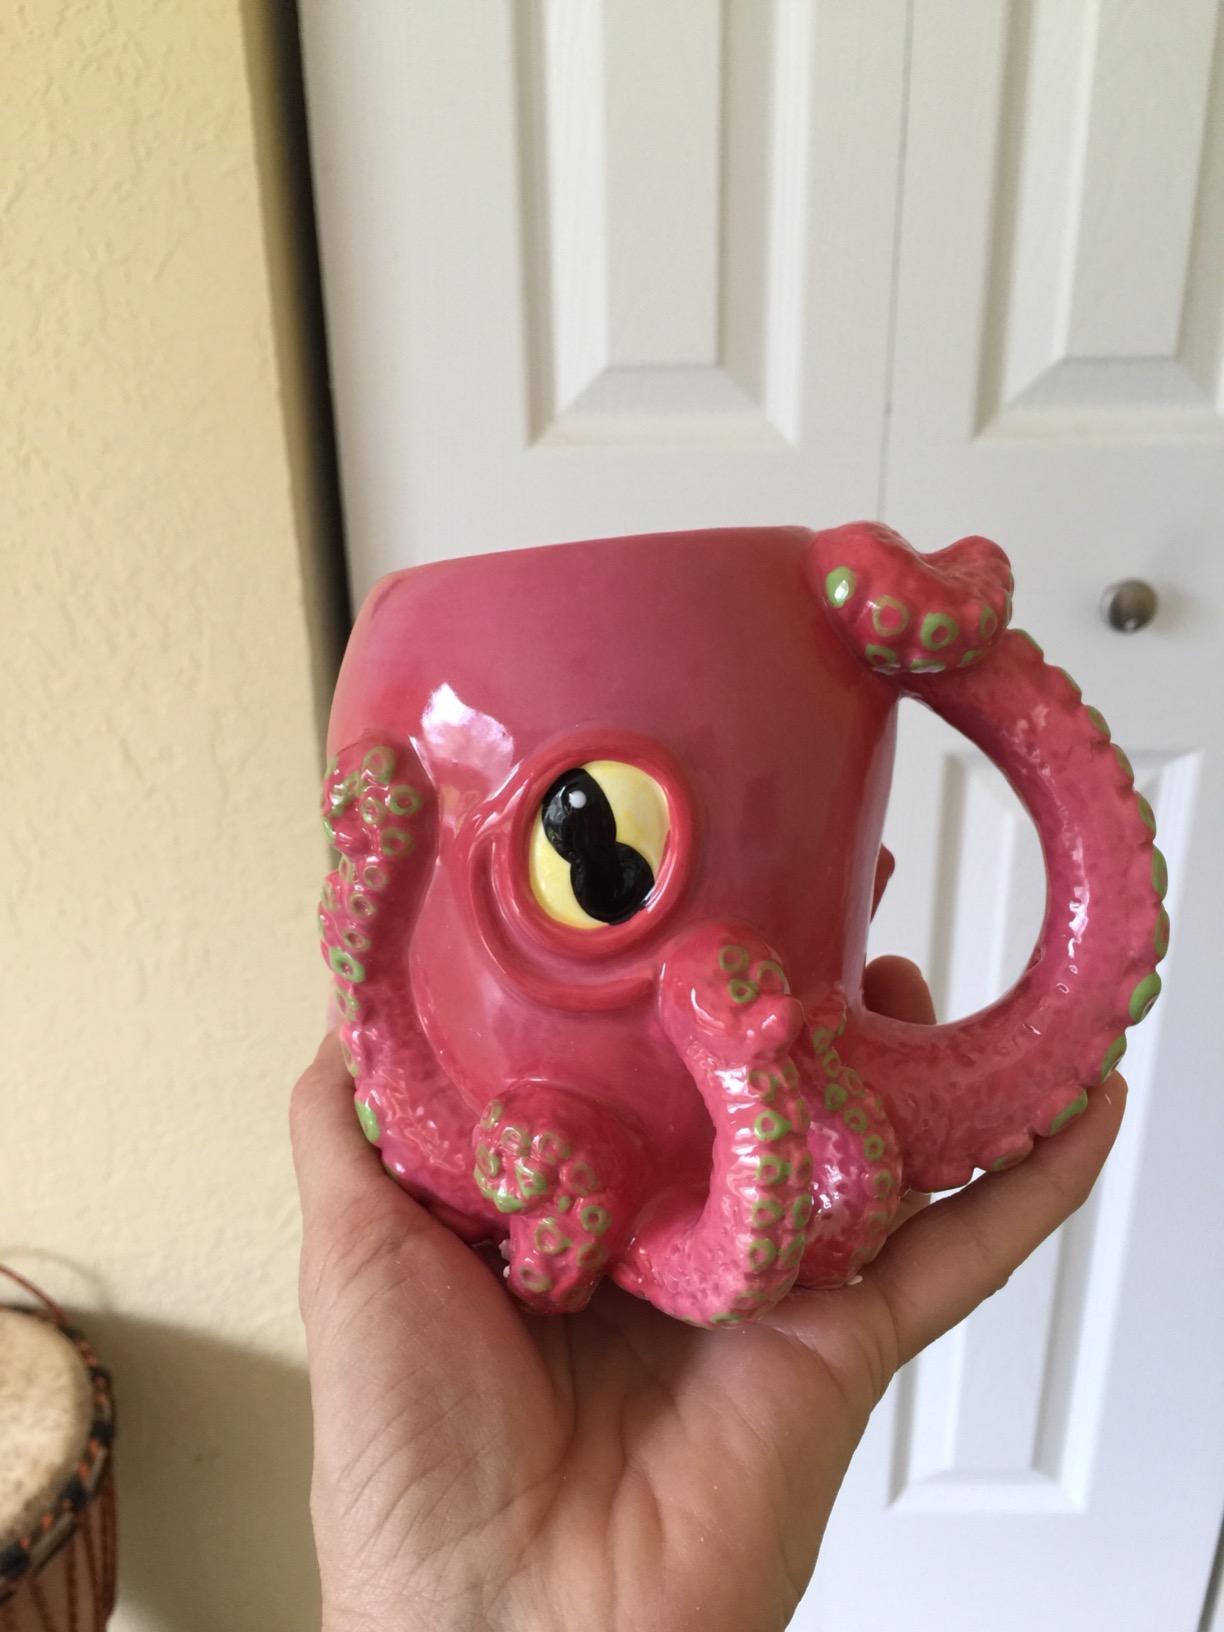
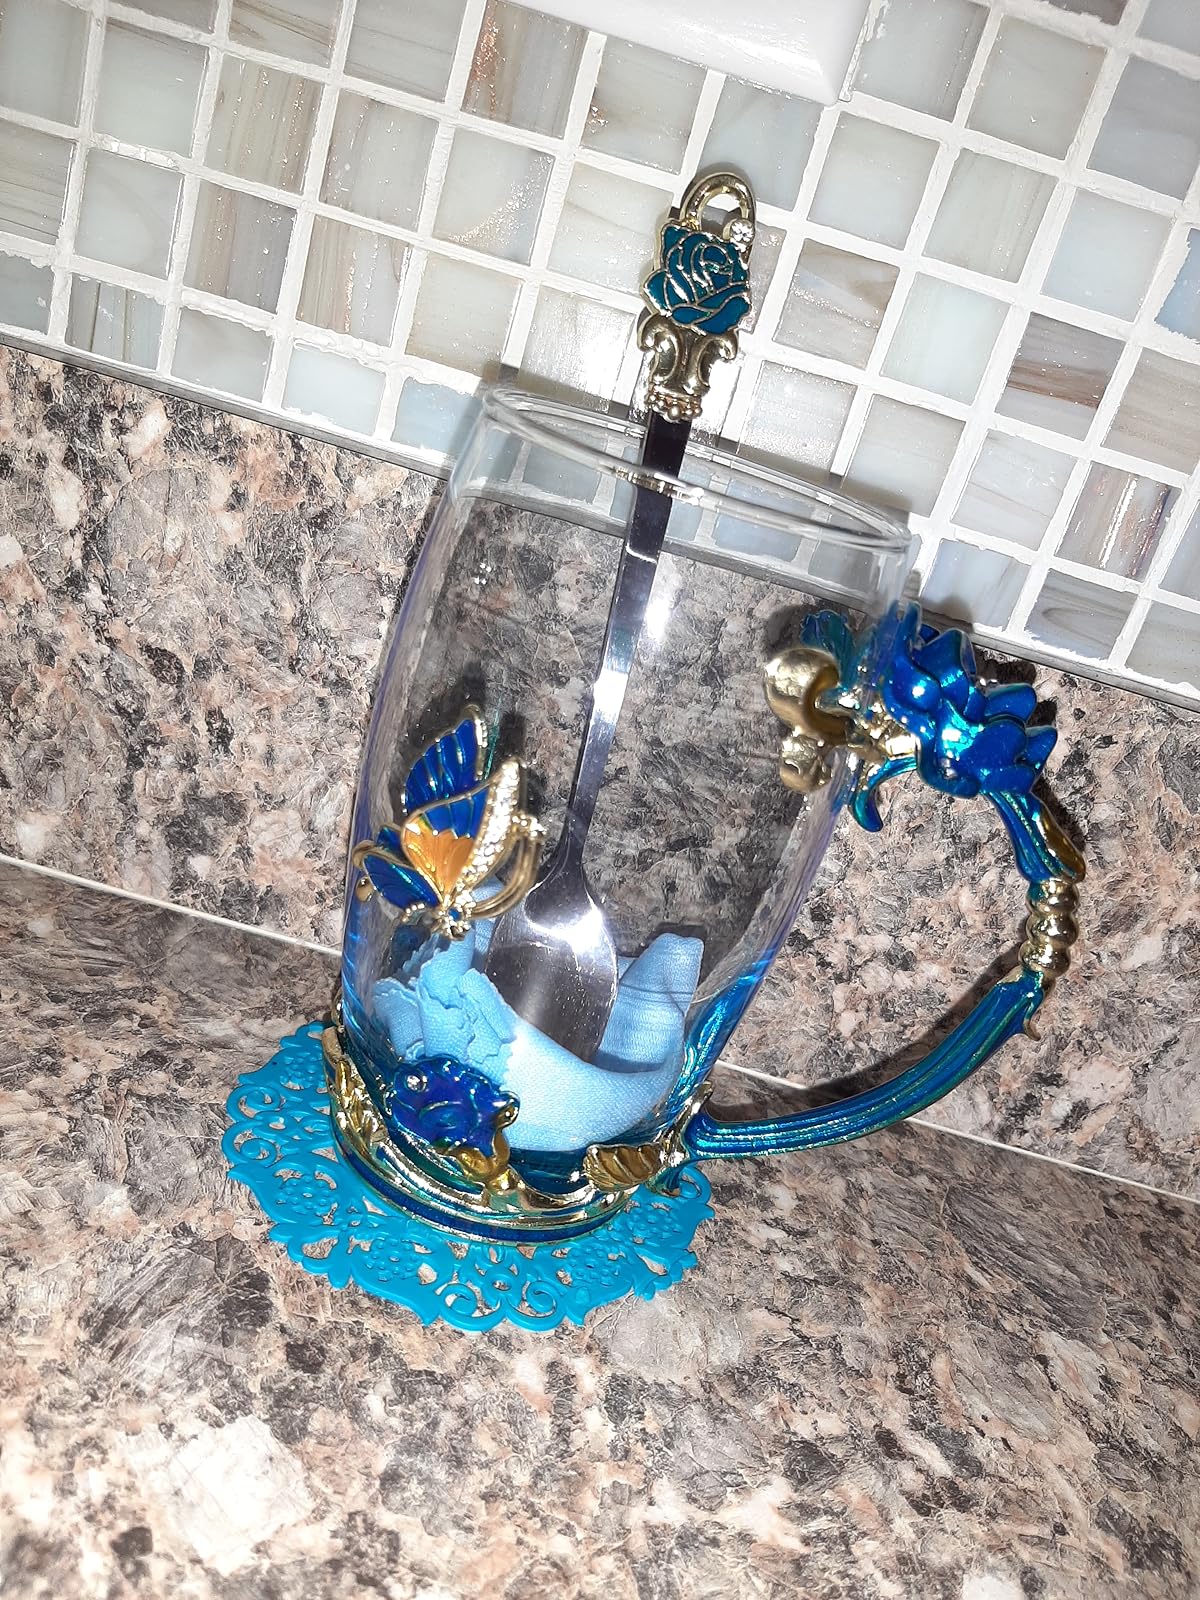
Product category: items_mug
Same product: no